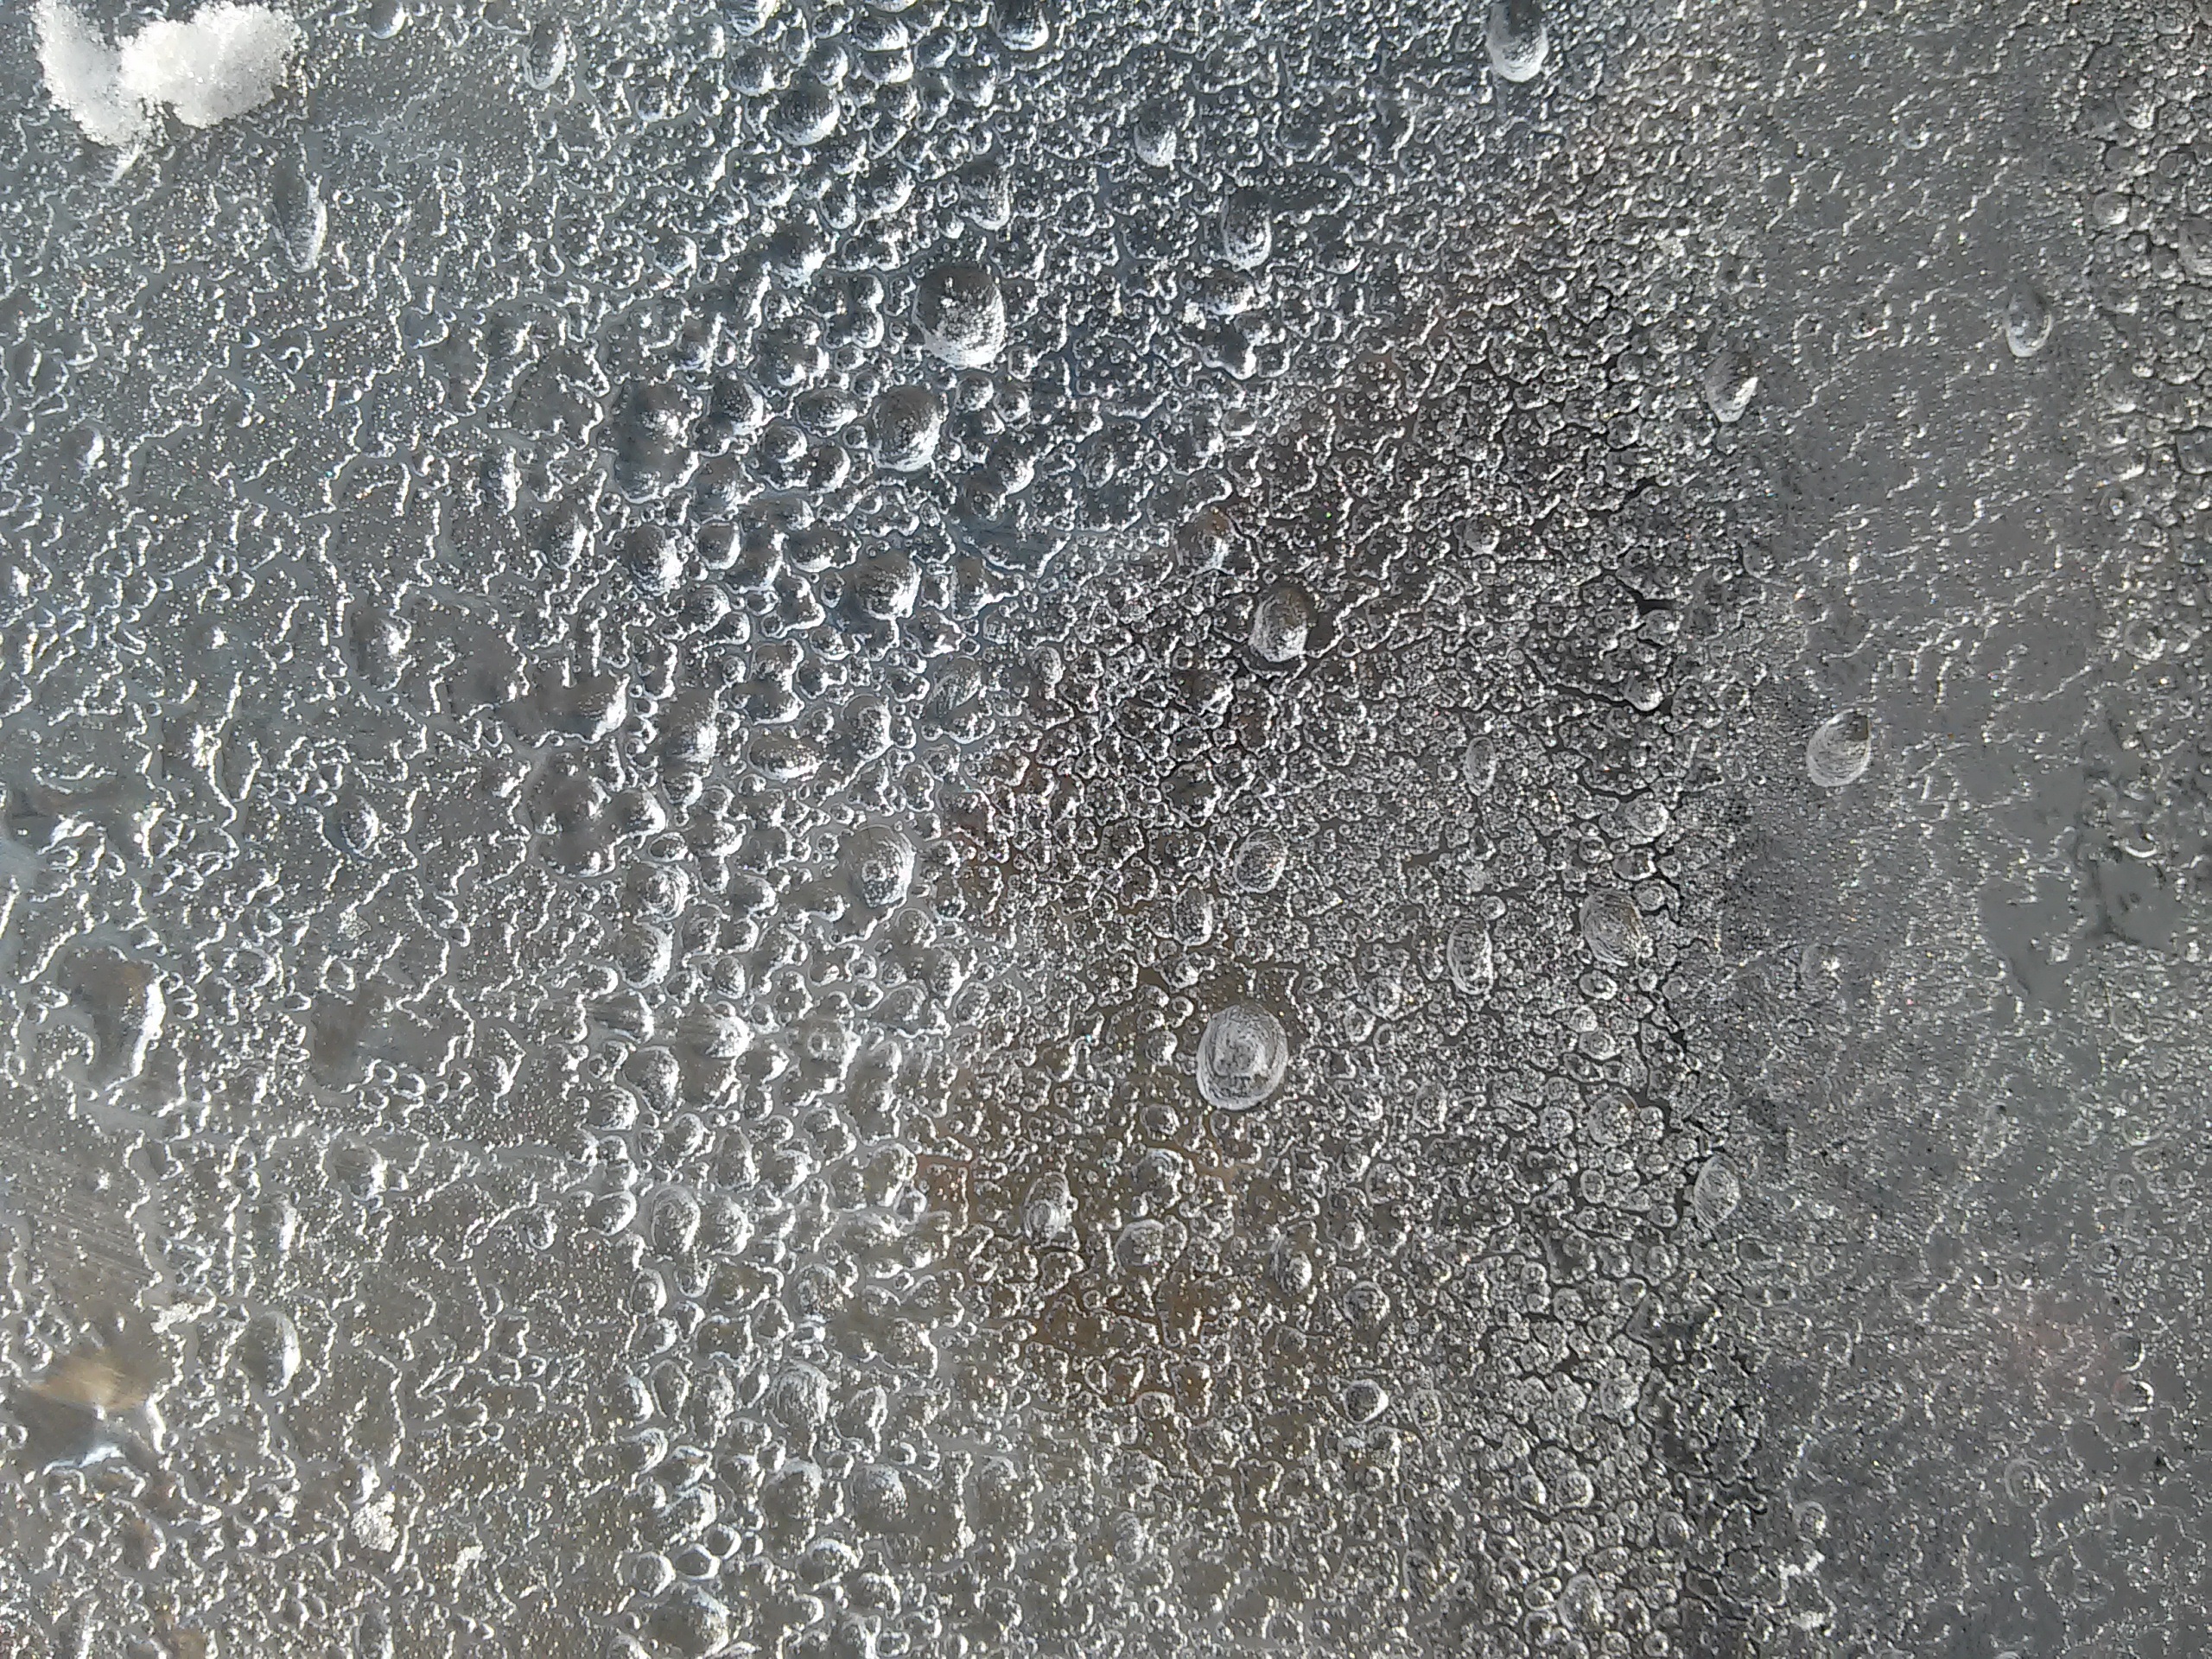
snow, texture, floor, frost, asphalt, ice, pattern, weather, soil, frozen, material, drip, background, freezing, crystals, flooring, road surface, rain and snow mixed